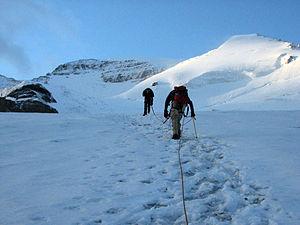
Le mont Athabasca, en anglais : Mount Athabasca, est une montagne située dans le champ de glace Columbia dans le parc national de Jasper en Alberta, au Canada. La montagne est baptisée en 1898 par John Norman Collie, qui réalise la première ascension le 18 août de la même année. Athabasca est un nom indien Cri signifiant « [endroit] où il y a des roseaux » qui fait référence, à l'origine, au lac Athabasca.